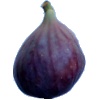
Label: fig